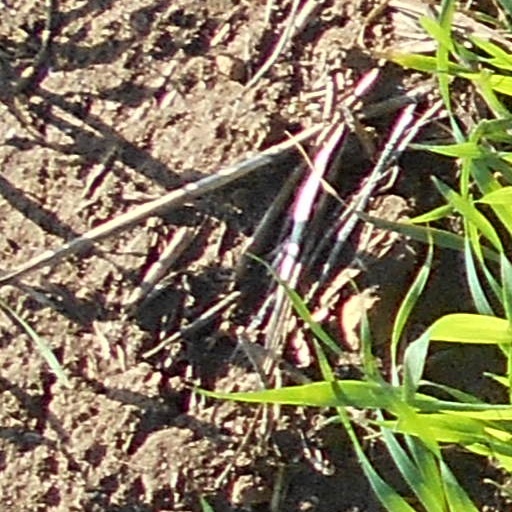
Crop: wheat